Constance Perkins House

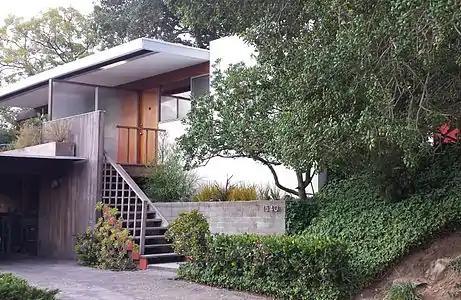
Street view

The Constance Perkins House is a house designed by Richard Neutra and built in Pasadena, California, United States, from 1952 to 1955.